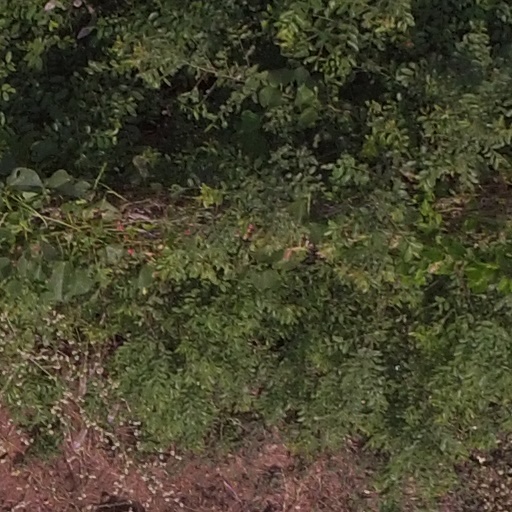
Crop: maize; corn